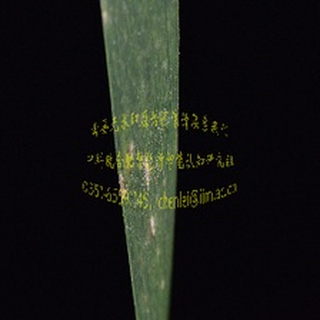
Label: wheat_mildew